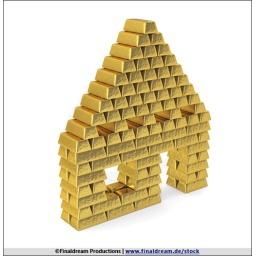
A house made up from gold bars in front of a white background.